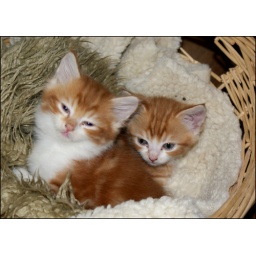
The boys in bed